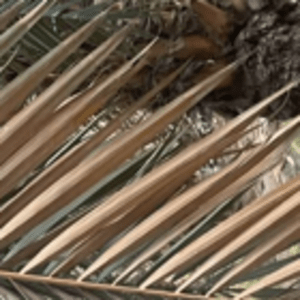
Label: Magnesium Deficiency